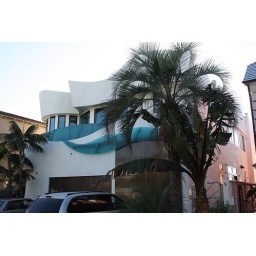
A house on the beach in Carlsbad, CA. When I am filthy rich, I will buy this house.